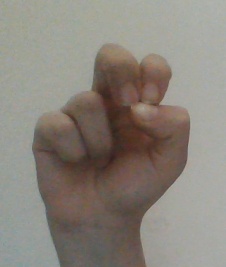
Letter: gaaf